List of company towns

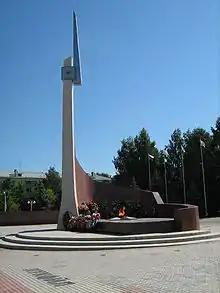
Kstovo's Peace Square and the WWII monument, sponsored by its city's company LUKOIL.

Non-ferrous metal industry (the plants there are mostly owned by Norilsk Nickel):